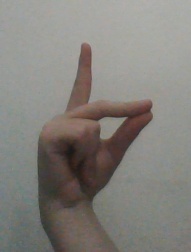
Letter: ta